Central Asia

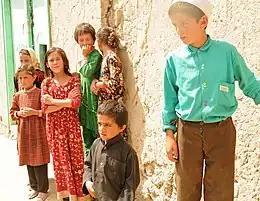
Children in Afghanistan

Some also learn to sing the "Manas", Kyrgyzstan's epic poem (those who learn the "Manas" exclusively but do not improvise are called "manaschis"). During Soviet rule, "akyn" performance was co-opted by the authorities and subsequently declined in popularity. With the fall of the Soviet Union, it has enjoyed a resurgence, although "akyns" still do use their art to campaign for political candidates. A 2005 "The Washington Post" article proposed a similarity between the improvisational art of "akyns" and modern freestyle rap performed in the West.